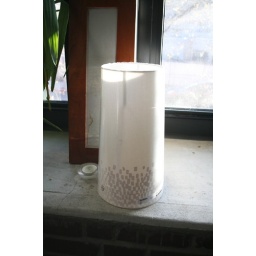
New lamp that will hang over the couch so I can read!